CSS Vicksburg

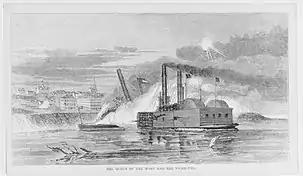
US Army Ram "Queen of the West" attacks CSS "Vicksburg".

CSS "Vicksburg"," sometimes noted as City of Vicksburg," was built in 1857 at New Albany, Indiana, and owned and home ported in New Orleans. With the coming of the war she was evidently seized or bought for use on the river. A report of 19 February 1862 tells of her carrying guns up river to the forts above Memphis.